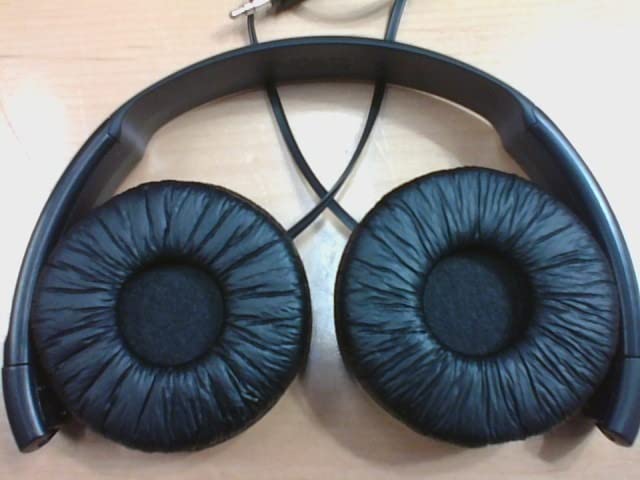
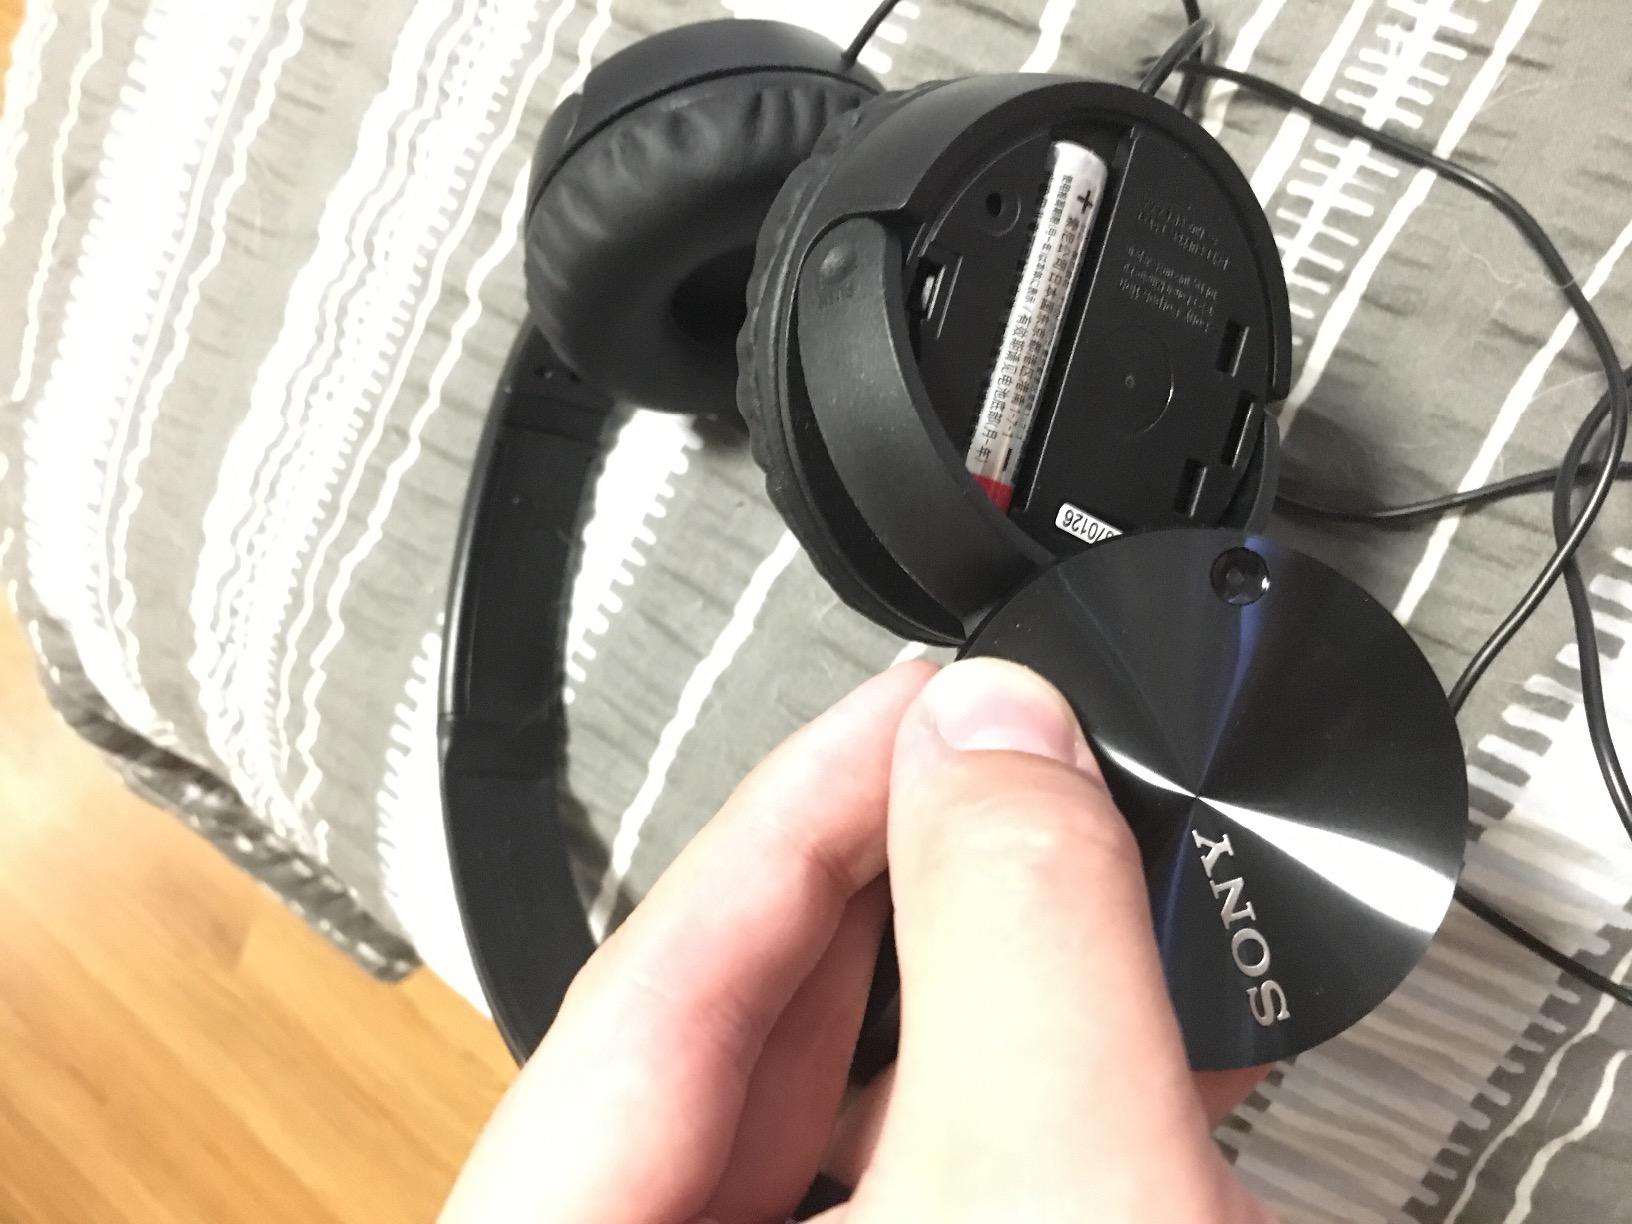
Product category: headphones
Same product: yes